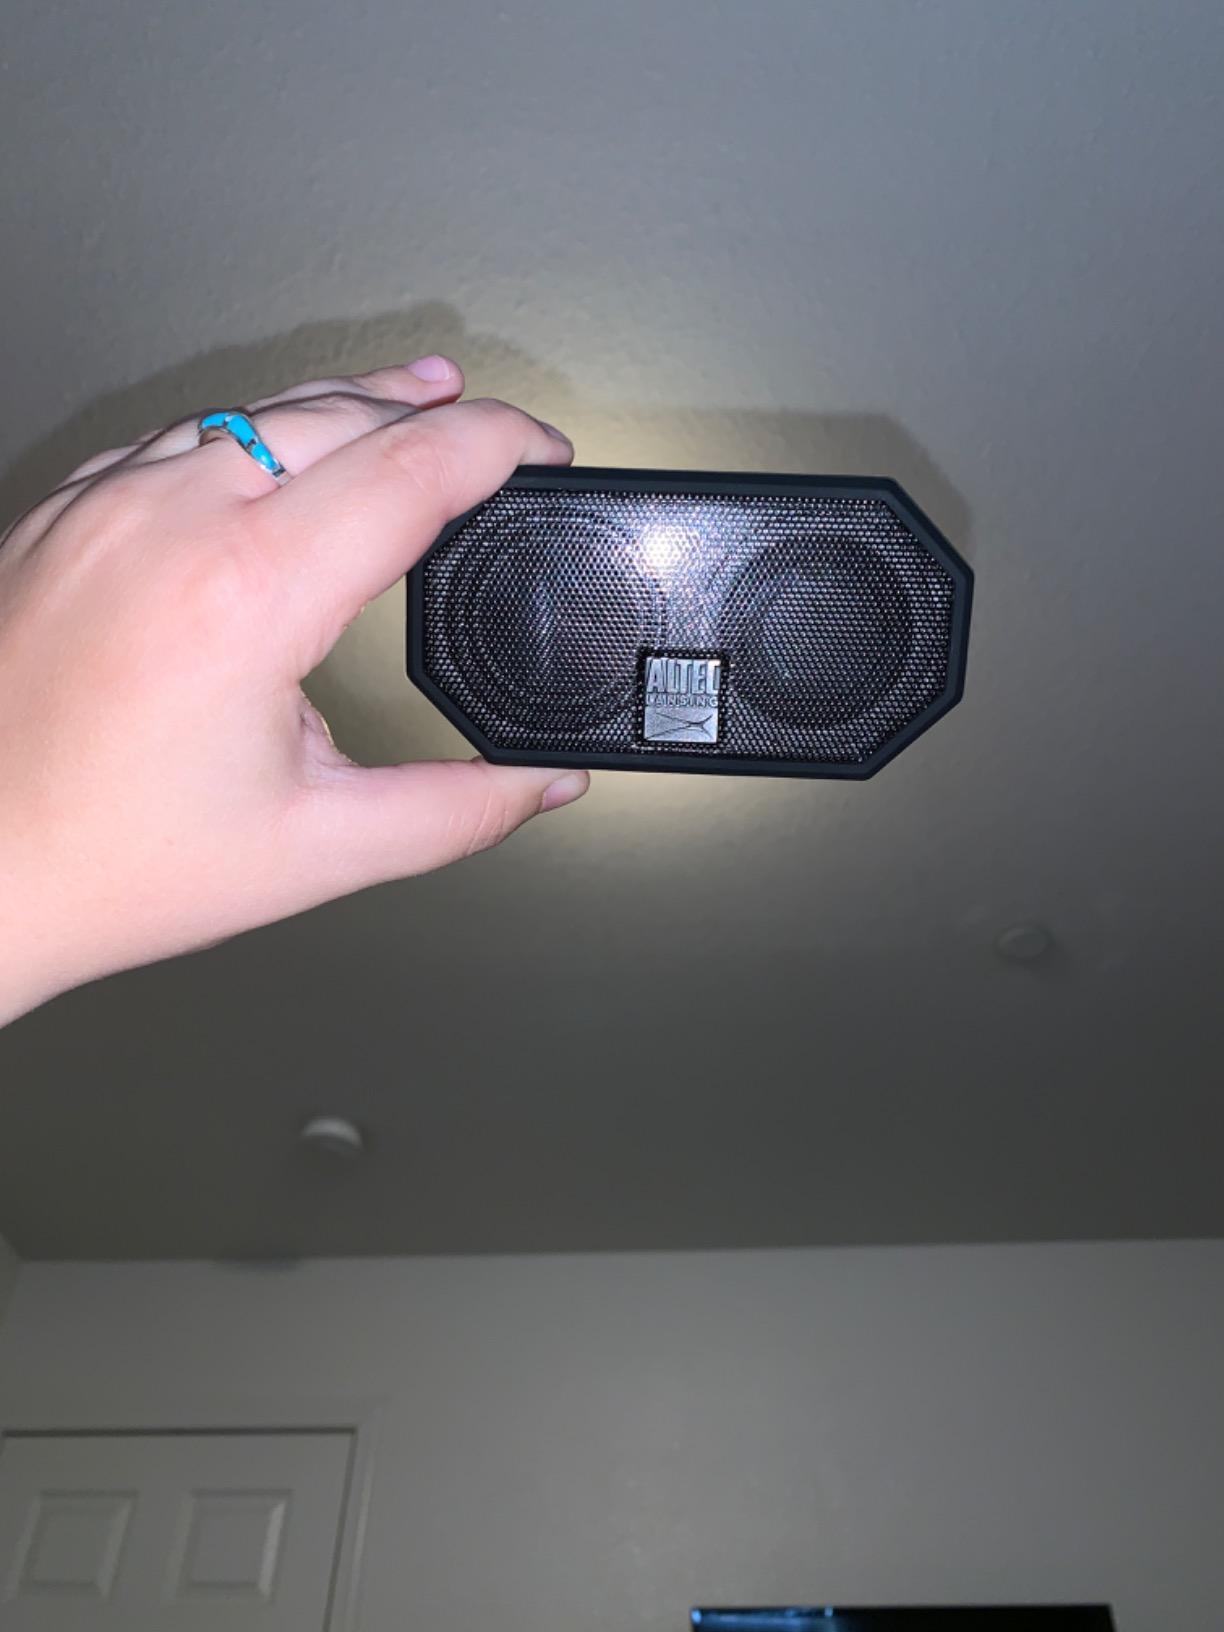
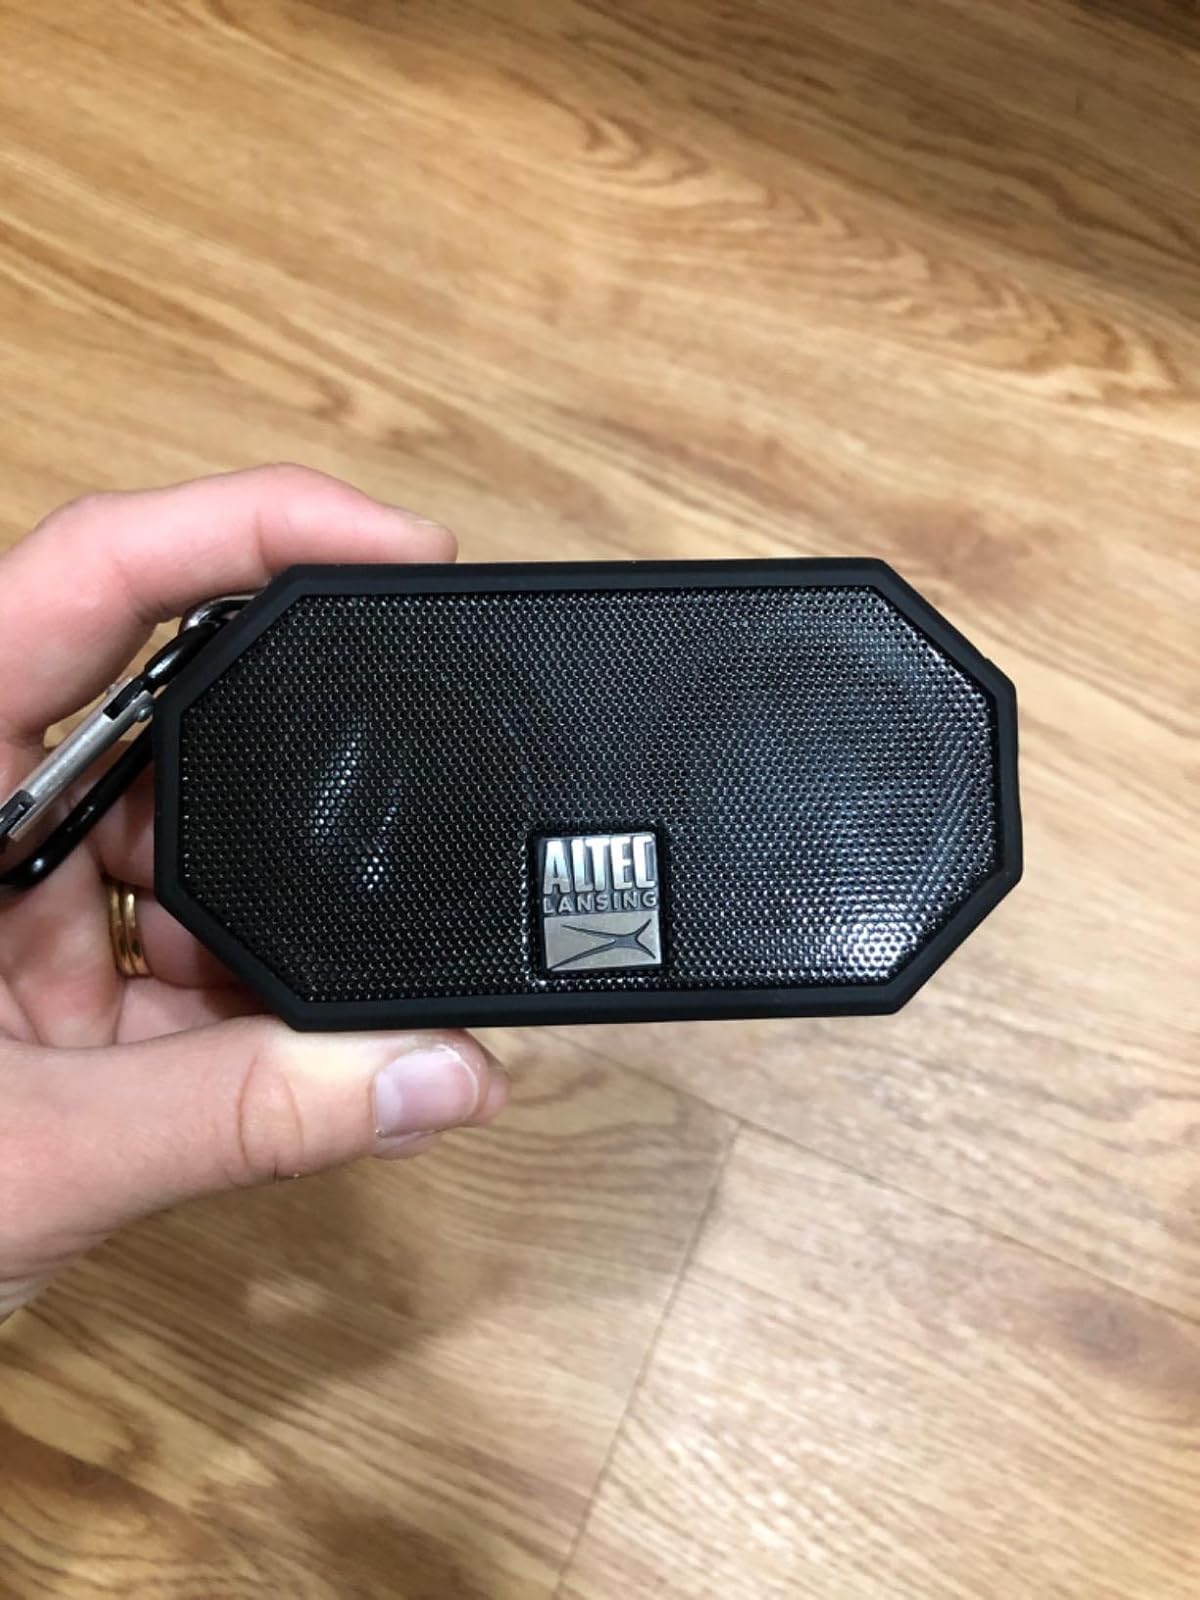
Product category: speaker
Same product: yes